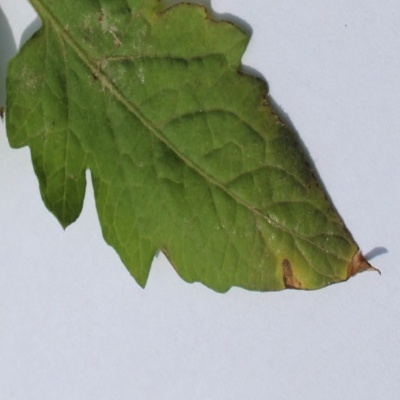
Crop: Tomato
Condition: leaf blight